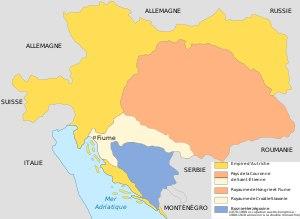
Le royaume de Hongrie forme, entre 1867 et 1918, l'essentiel des Pays de la Couronne de saint Étienne, au sein de la double monarchie d'Autriche-Hongrie. Unifié en 1867 lors du sacre de François-Joseph en tant que roi de Hongrie, le royaume de Hongrie est gouverné par une élite centralisatrice qui refuse les solutions fédéralistes comme le trialisme ou l'austroslavisme, de sorte qu'à l'issue de la Première Guerre mondiale, il se disloque et est remplacé par une république qui n'en contrôle de fait que le centre.
Sándor Wekerle, né le 14 novembre 1848 à Mór et décédé le 16 août 1921 à Budapest, était un homme d'État hongrois. Il fut ministre-président de Hongrie à trois reprises, de 1892 à 1895, de 1906 à 1910 et entre 1917 et 1918.
L'expression pays de la Couronne de saint Étienne désigne la partie hongroise de l'Autriche-Hongrie, formée par les deux royaumes, unis entre 1867 à 1918, de Hongrie et de Croatie-Slavonie. Ces deux royaumes sont liés par une union personnelle remontant au XIIᵉ siècle et réaffirmée par le compromis conclu en 1868 avec le trône impérial d'Autriche. Par ce compromis, François-Joseph de Habsbourg règne dans les « pays de la Couronne de saint Étienne » en qualité de roi de Hongrie, et sur la partie autrichienne en qualité d'empereur d'Autriche.